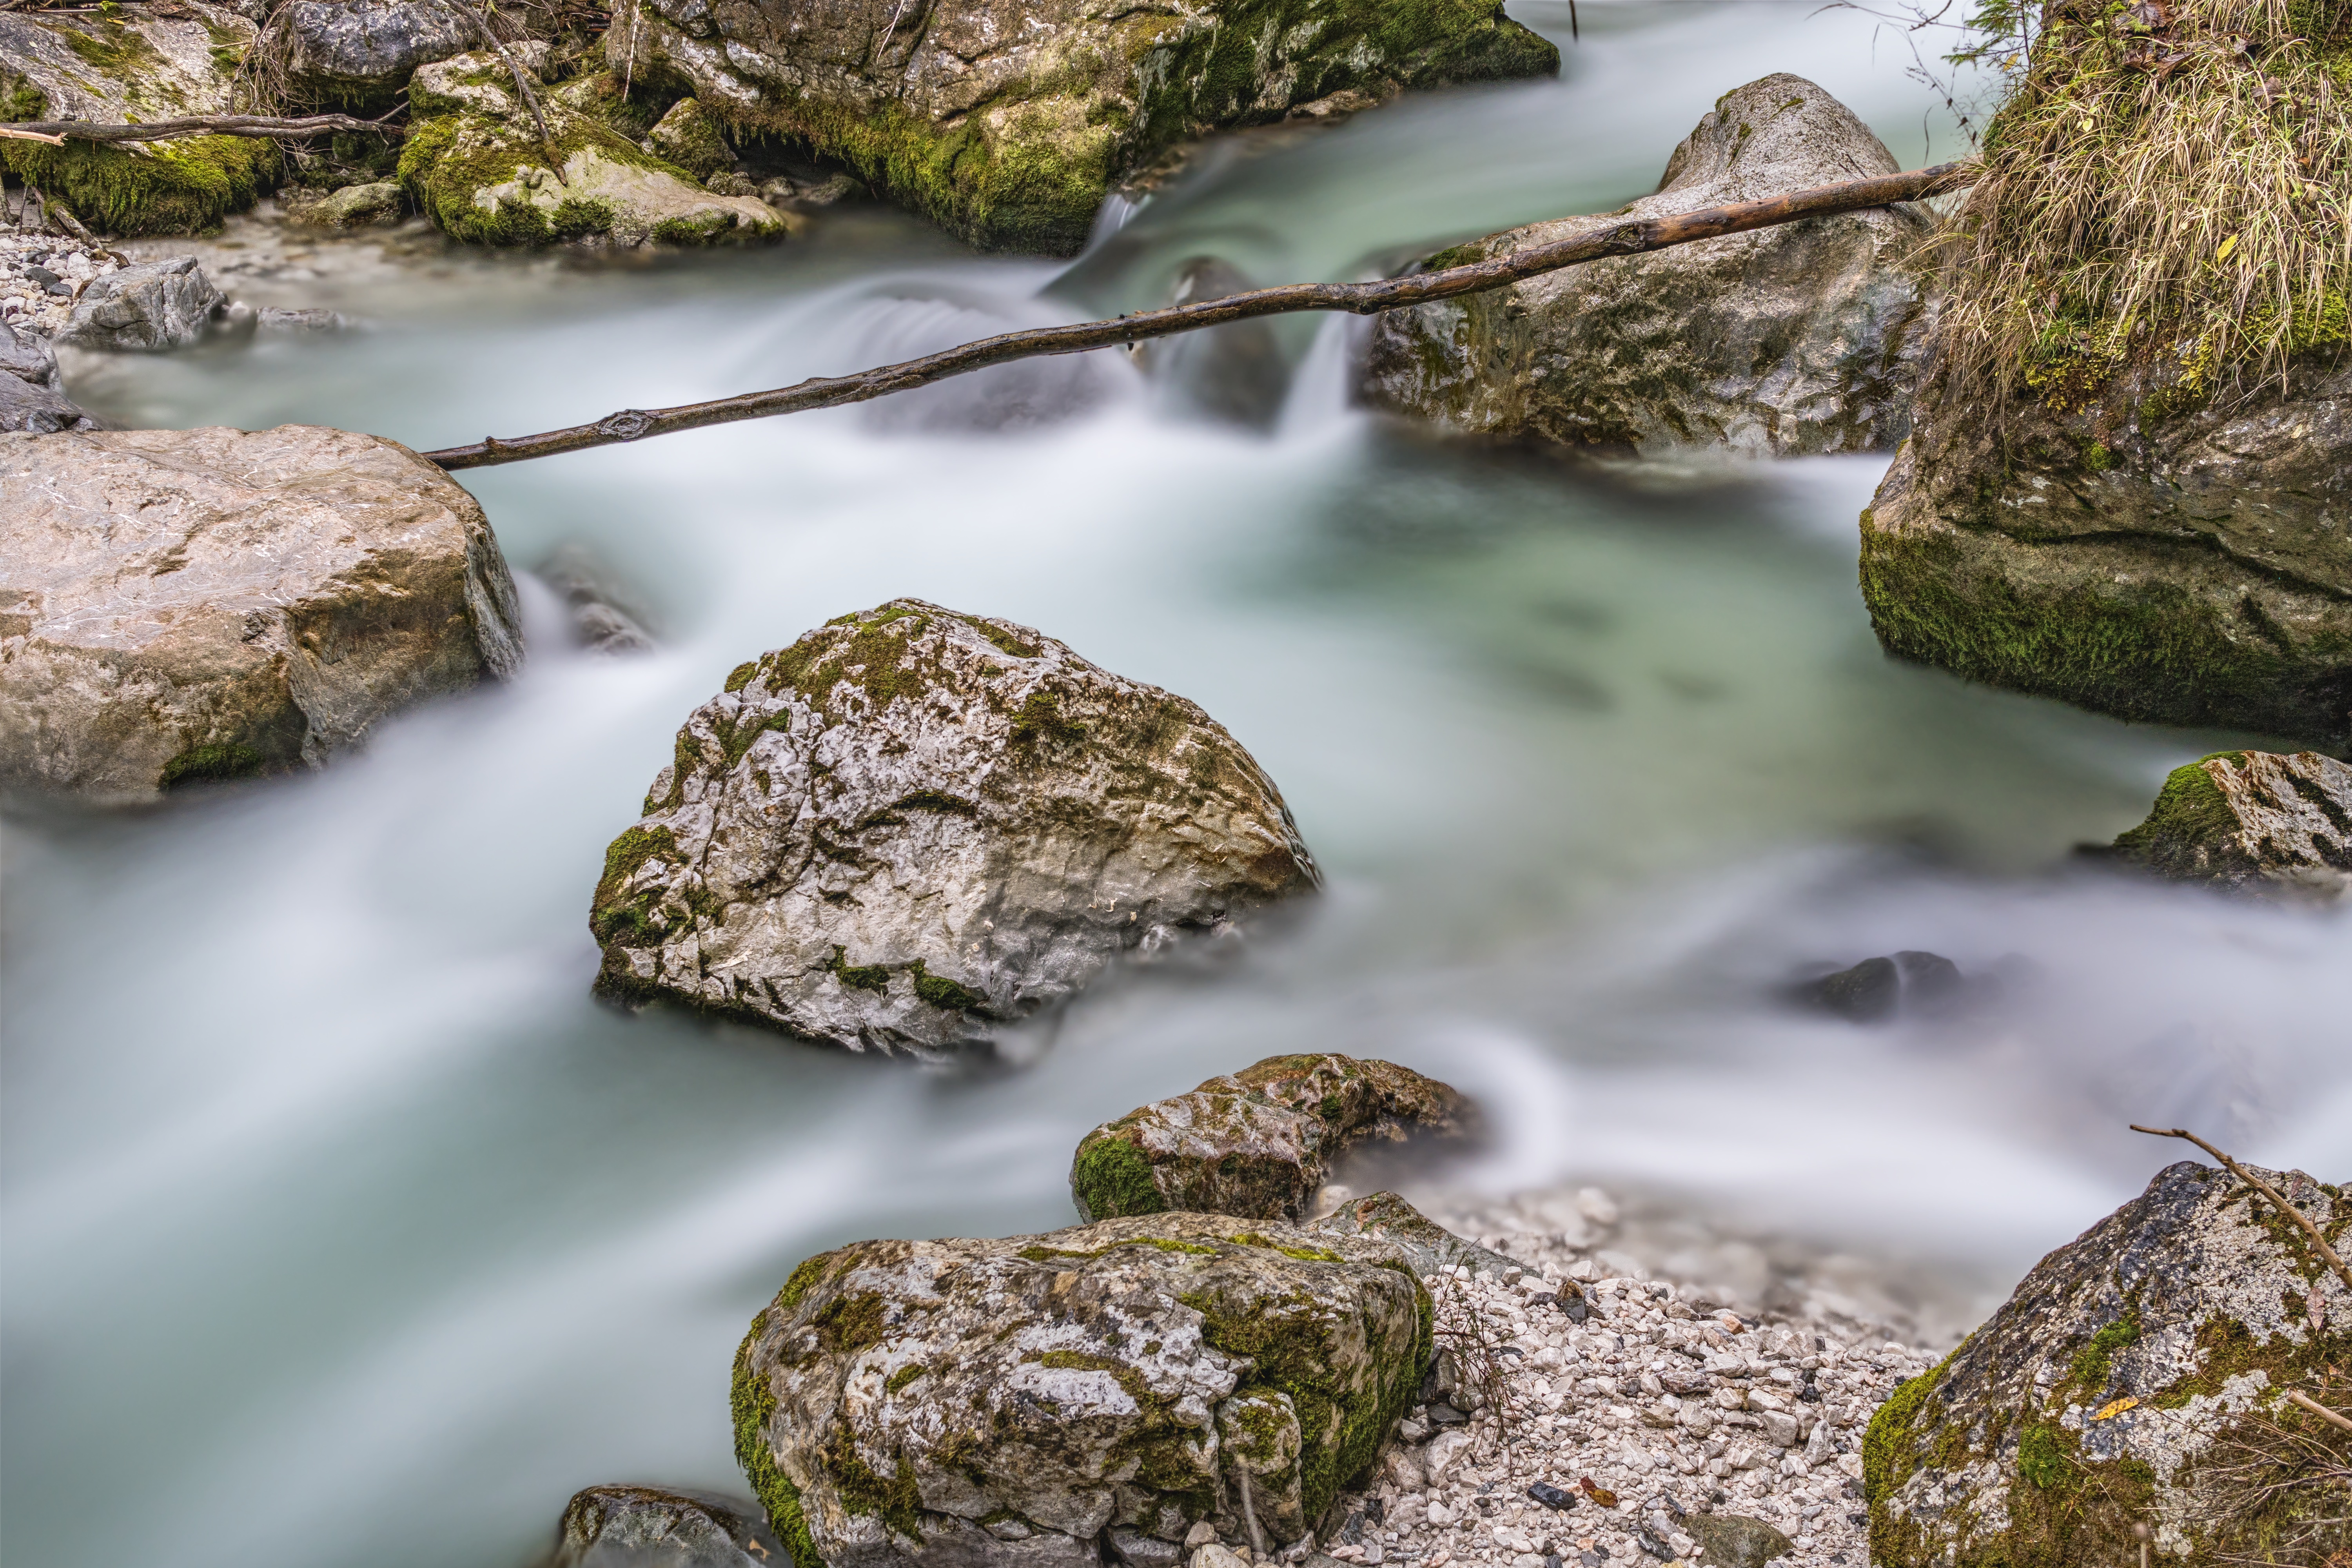
water, nature, body of water, rock, stream, watercourse, river, reflection, landscape, creek, boulder, water resources, grass, water feature, tree